Question: When was the photo taken?
Tambaya: Da yaushe aka ɗauki hoton?
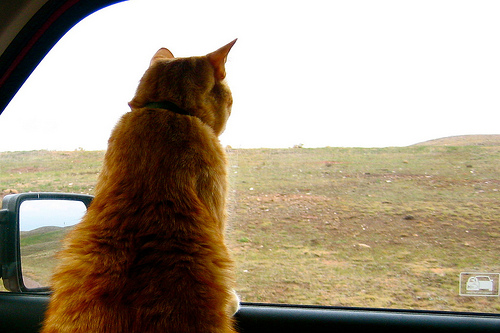
Answer: Daytime.
Amsa: Da rana.